Vanessa Gerbelli

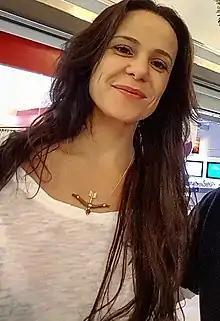
Gerbelli in 2019

Vanessa Gerbelli Ceroni (born August 6, 1973) is a Brazilian actress.